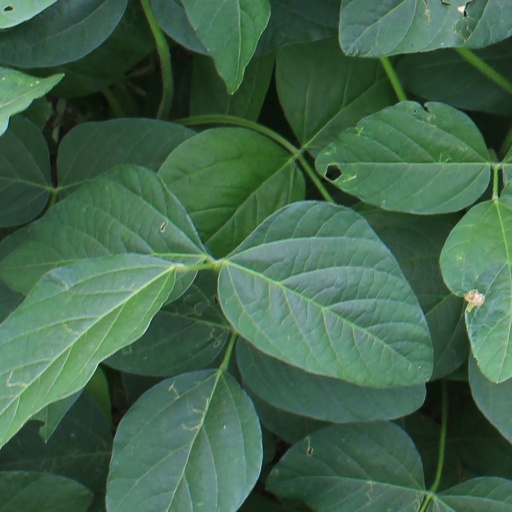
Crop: soybean